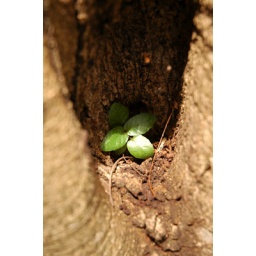
The budding plant within the crevice of the tree trunk